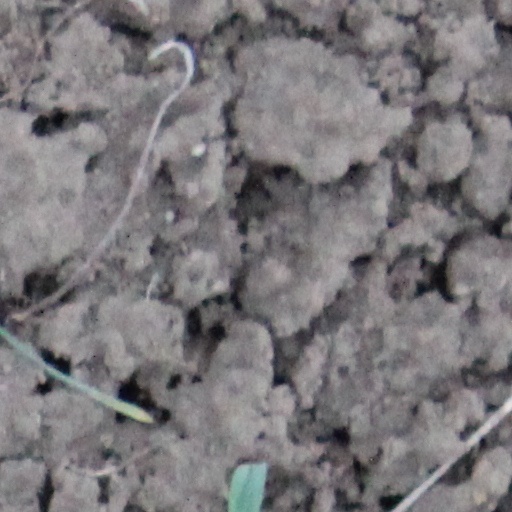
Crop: wheat